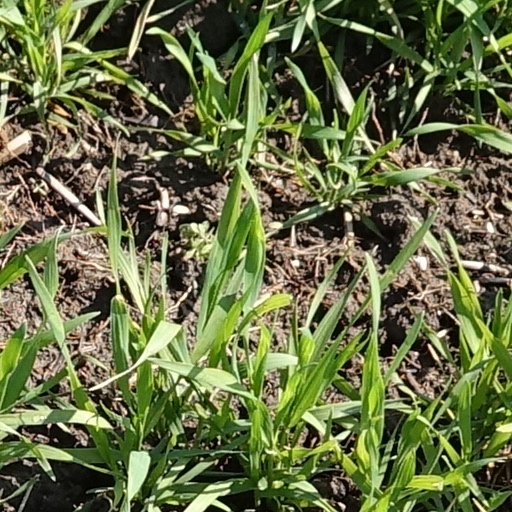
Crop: wheat